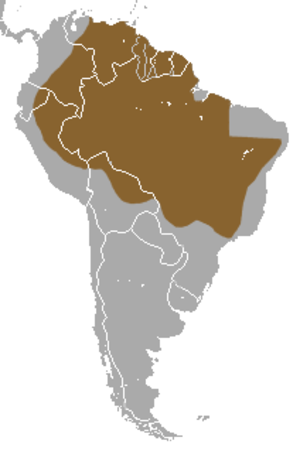
Le Tatou à queue nue du Sud est une espèce de tatou originaire d'Amérique du Sud. Il a été décrit par Linnaeus en 1758.
Cette liste commentée recense la mammalofaune en Guyane. Elle répertorie les espèces de mammifères guyanais actuels et celles qui ont été récemment classifiées comme éteintes. Cette liste comporte 250 espèces réparties en douze ordres et 43 familles, dont quatre sont « en danger », sept sont « vulnérables », cinq sont « quasi menacées » et 27 ont des « données insuffisantes » pour être classées.